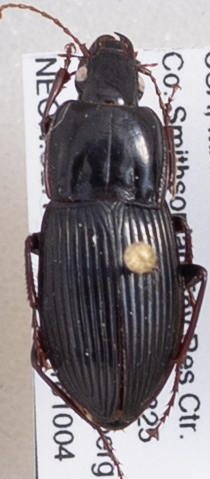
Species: Pterostichus (Abacidus) sp.
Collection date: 2018-10-04
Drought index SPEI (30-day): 1.118
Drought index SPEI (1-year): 1.19
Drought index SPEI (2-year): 0.212